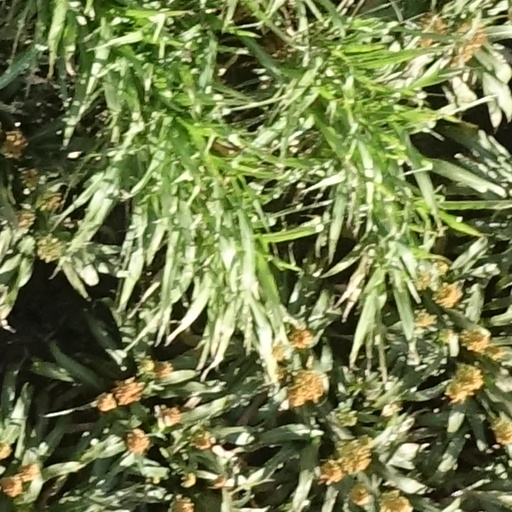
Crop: sorghum